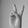
ASL letter: V